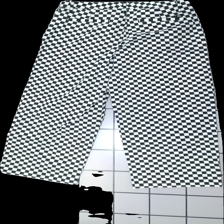
View: back
Type: Trousers
Category: Ladies
Brand: Not in the list
Brand text on label: Vans
Colors: Black, White
Material: 53% cotton, 47% polyester
Pattern: Geometric print
Cut: Regular
Season: All
Trend: 90s
Price range: 50-100
Recommended usage: Reuse
Comment: washed out